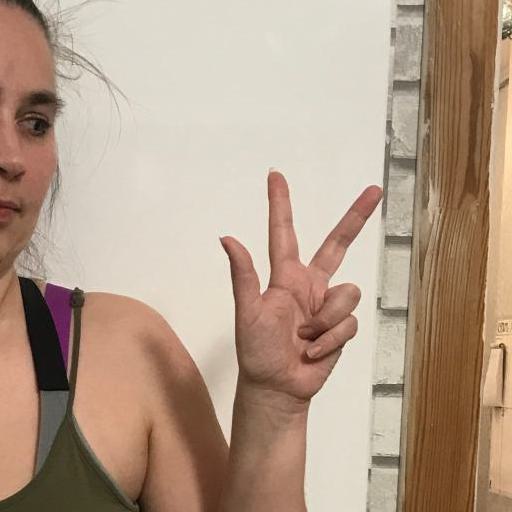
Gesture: three2